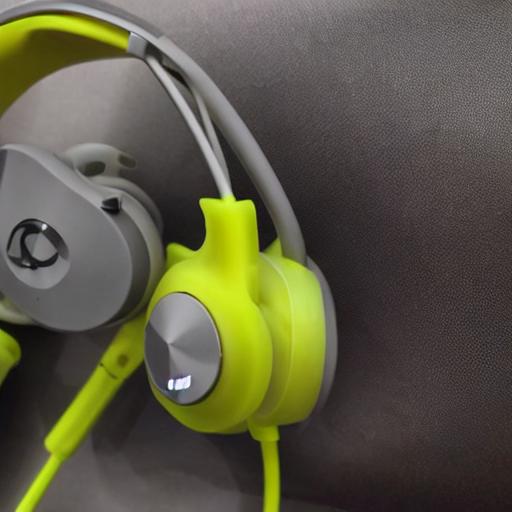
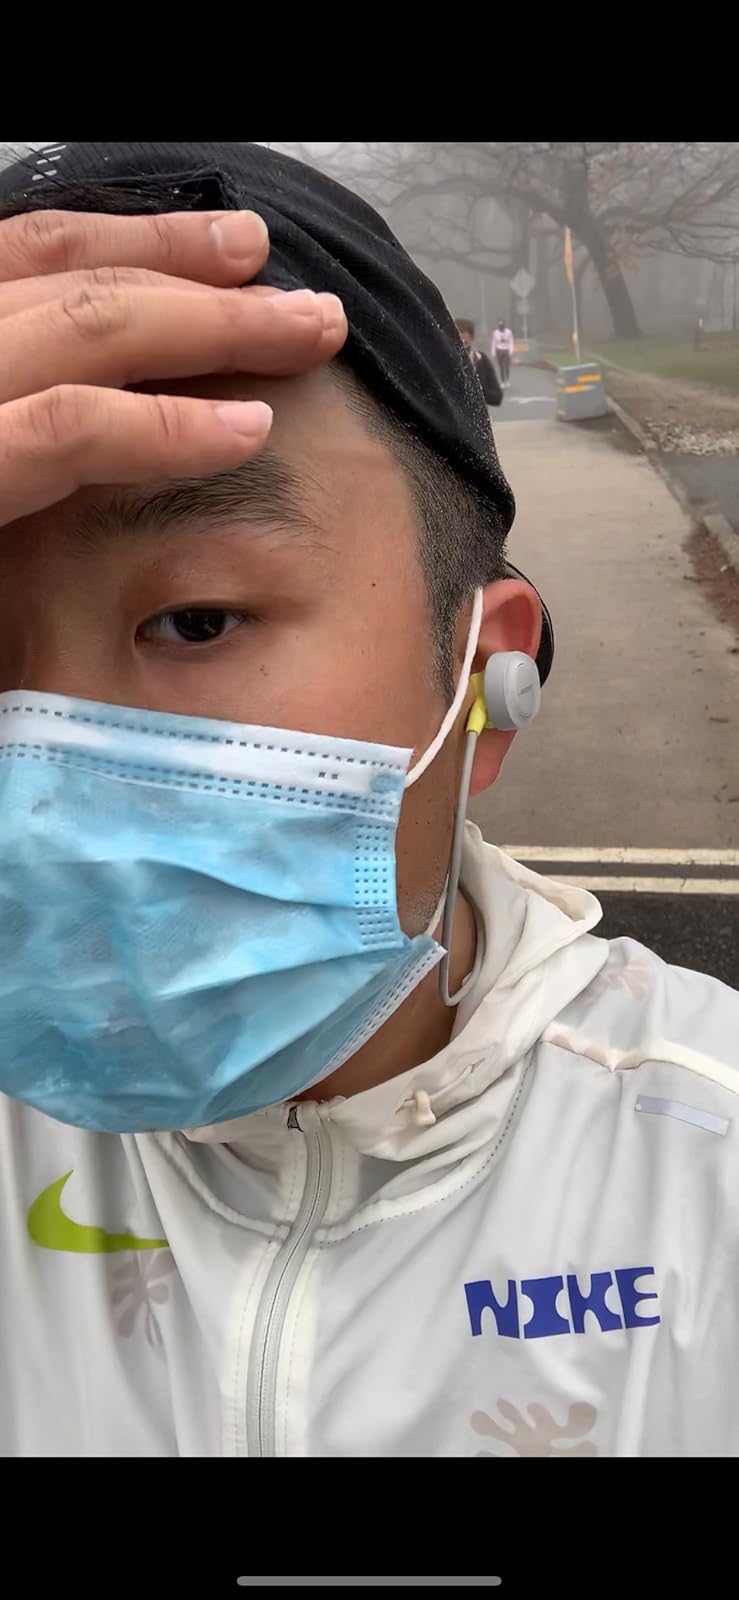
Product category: headphones
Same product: no